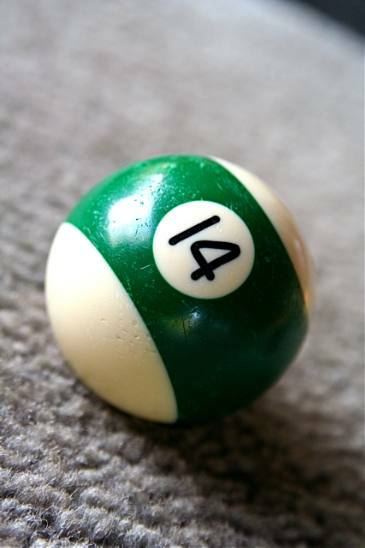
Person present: No